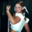
Label: woman